The Fame Monster

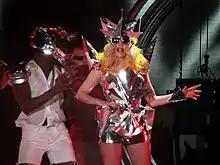
Gaga performing lead single "Bad Romance" at The Monster Ball Tour. The concert series became the highest-grossing tour by a debut headlining artist.

Gaga had initially planned to accompany rapper Kanye West on concert tour . After his controversy at the 2009 MTV Video Music Awards with Taylor Swift, West announced that he was taking a break from music. All the Fame Kills tour dates were immediately cancelled and Gaga confirmed that she was going on tour alone to promote "The Fame Monster". Described by Gaga as "the first-ever pop electro opera", The Monster Ball Tour started from November 2009 and finished in May 2011. Gaga and her production team initially developed a stage that looked like a frame with the show fitted within it. The singer felt that the design would allow her creative control. Since the album dealt with the paranoias faced by Gaga over the year, the main theme of the show became evolution, with Gaga portraying growth as the show progressed. The set list consisted of songs from both "The Fame" and "The Fame Monster".